Manganite

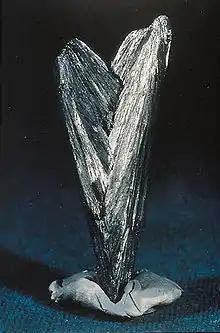
Manganite crystal group

Manganite occurs with other manganese oxides in deposits formed by circulating meteoric water in the weathering environment in clay deposits and laterites. It forms by low temperature hydrothermal action in veins in association with calcite, barite, and siderite. Often associated with pyrolusite, braunite, hausmannite and goethite.